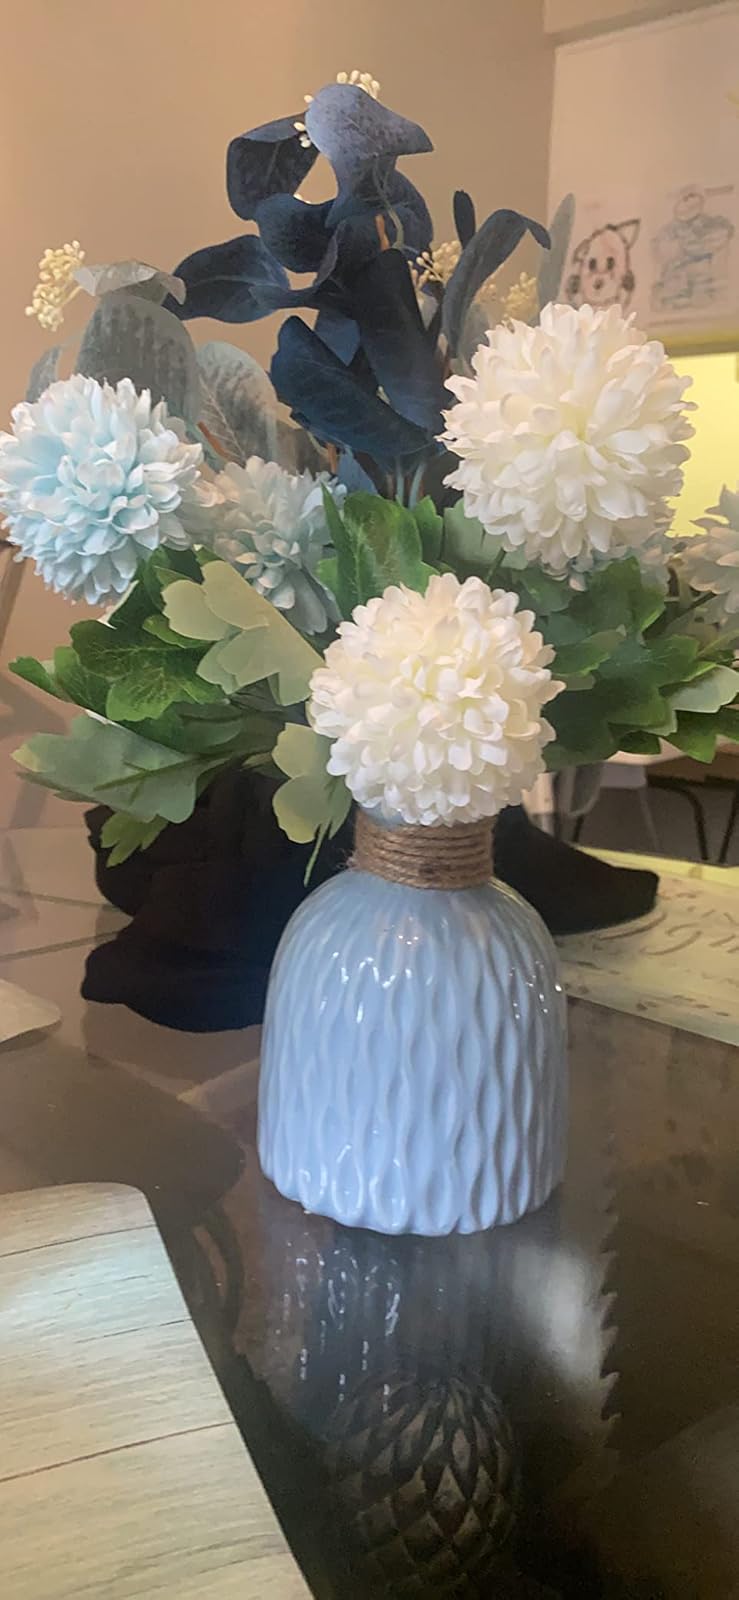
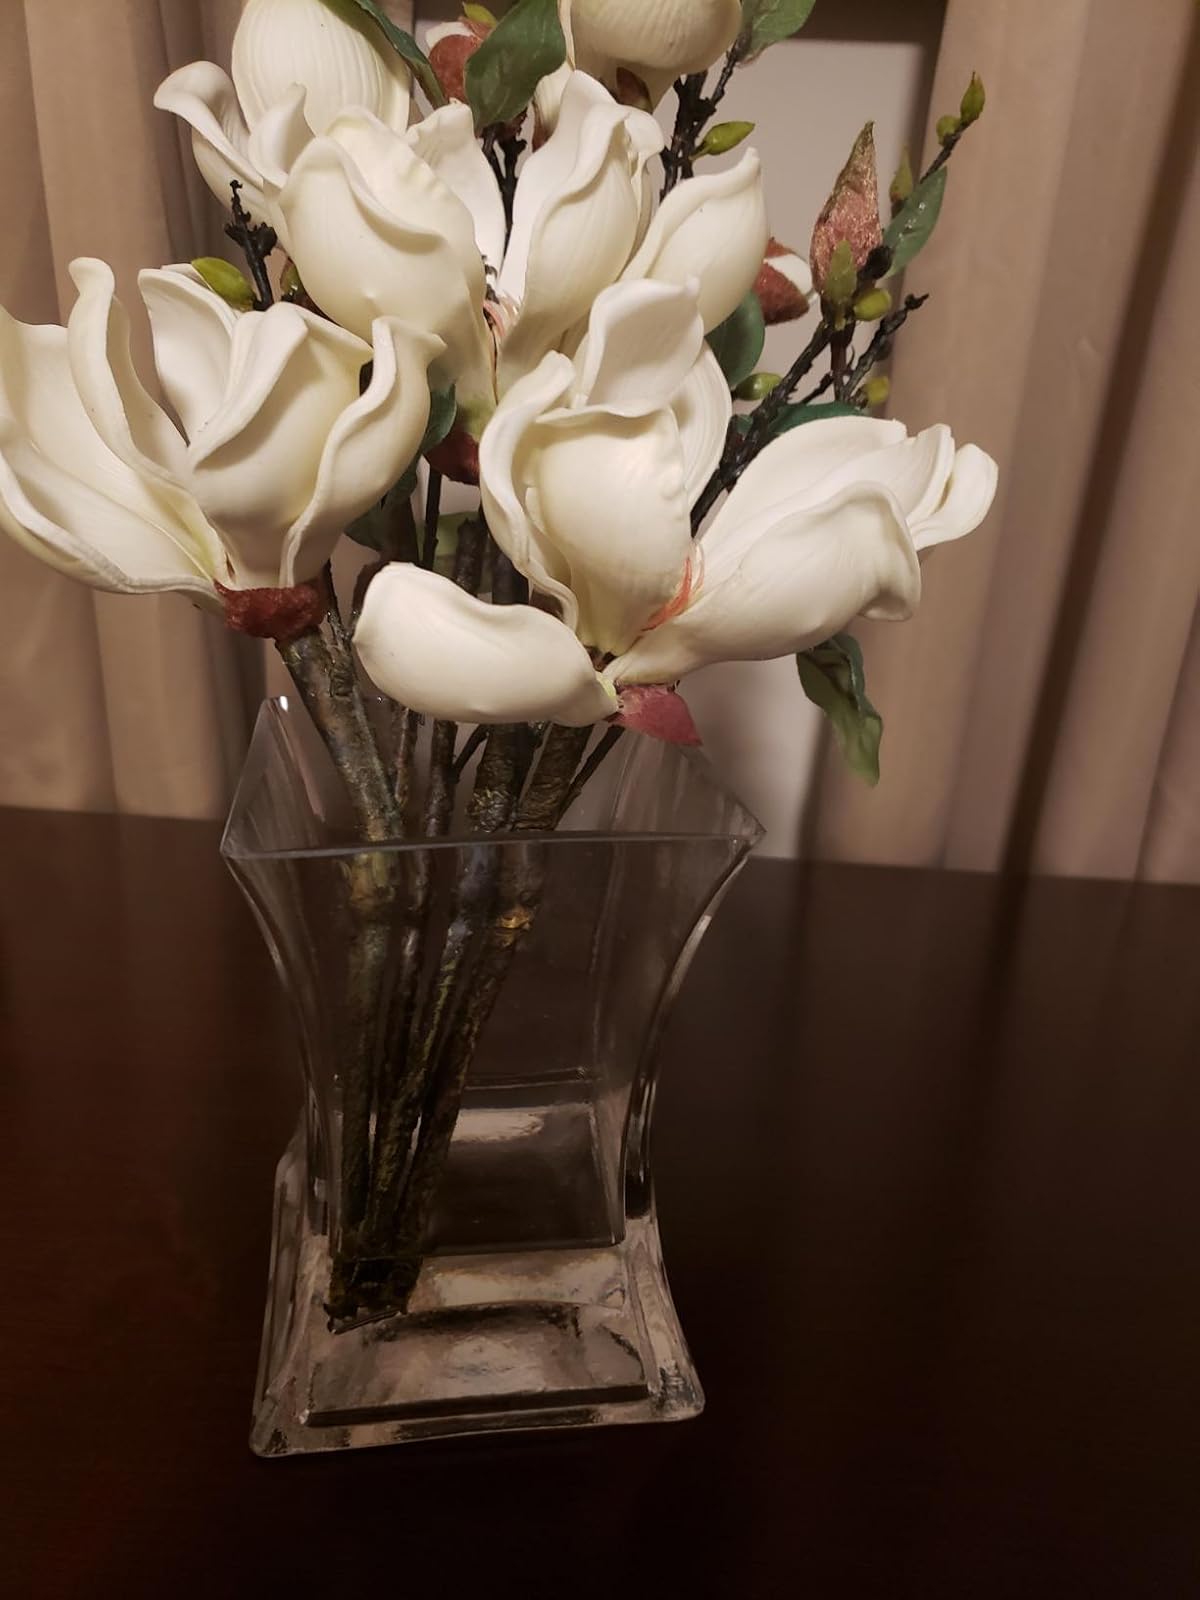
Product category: vase
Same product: no